Aishani Shetty

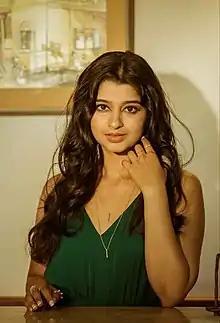

Aishani Shetty is an Indian actress and director, who works predominantly in the Kannada film industry. She made her debut film with the film "Jyothi Alias Kothi Raja" in (2014). She made her break through the film "Vaastu Prakaara" in (2015) for she was nominated for IIFA Utsavam Award for Best actress. She also acted in "Rocket" (2015), "Naduve Antaravirali" (2018) and "Dharani Mandala Madhyadolage" (2022).